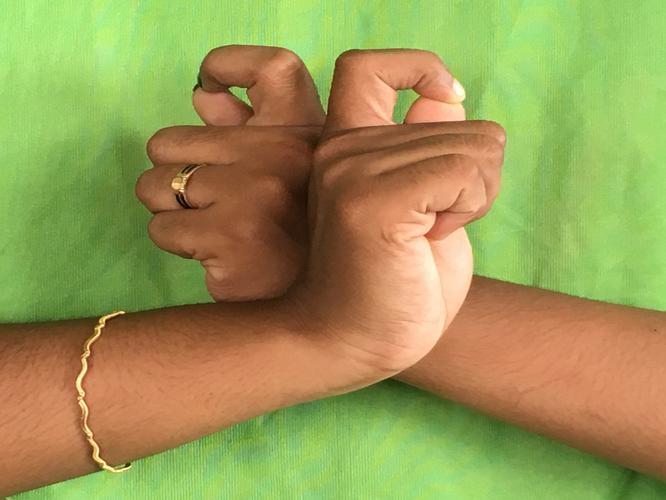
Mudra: Berunda
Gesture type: double_hand